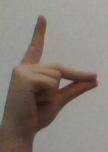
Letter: ta